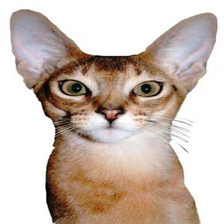
Species: cat
Breed: Abyssinian